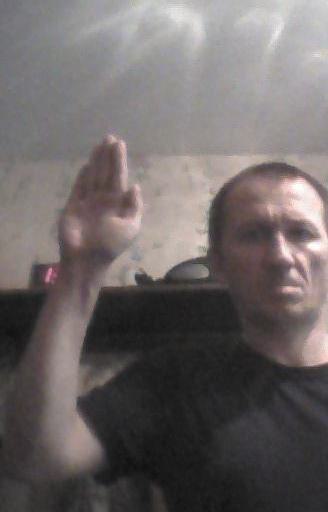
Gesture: stop